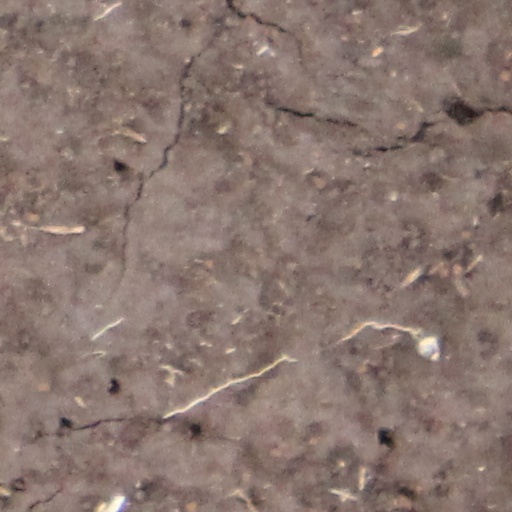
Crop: wheat